Boardwalk Hotel and Casino

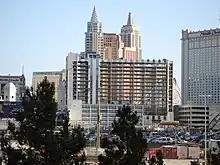
Demolition of the 15-story tower in April 2006, prior to implosion

The Boardwalk's main hotel tower was imploded by Controlled Demolition, Inc. on May 9, 2006. Much of the debris from the imploded structure was recycled as building material for CityCenter, including its foundation. Glass and bathroom fixtures were shipped to other countries for re-use. Former lieutenant governor Lonnie Hammargren, a collector of Las Vegas memorabilia, purchased the Boardwalk's Ferris wheel, a Surf Buffet sign, the resort's wedding gazebo, and a 15-foot-high lighthouse. The facade's clown head was demolished. The Boardwalk site is now occupied by CityCenter's Waldorf Astoria hotel.